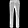
Label: Trouser